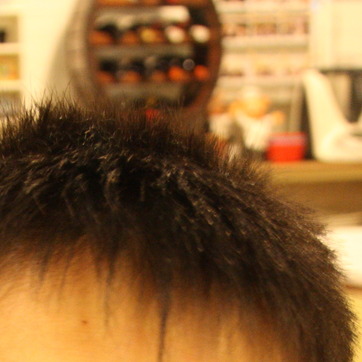
Material: hair